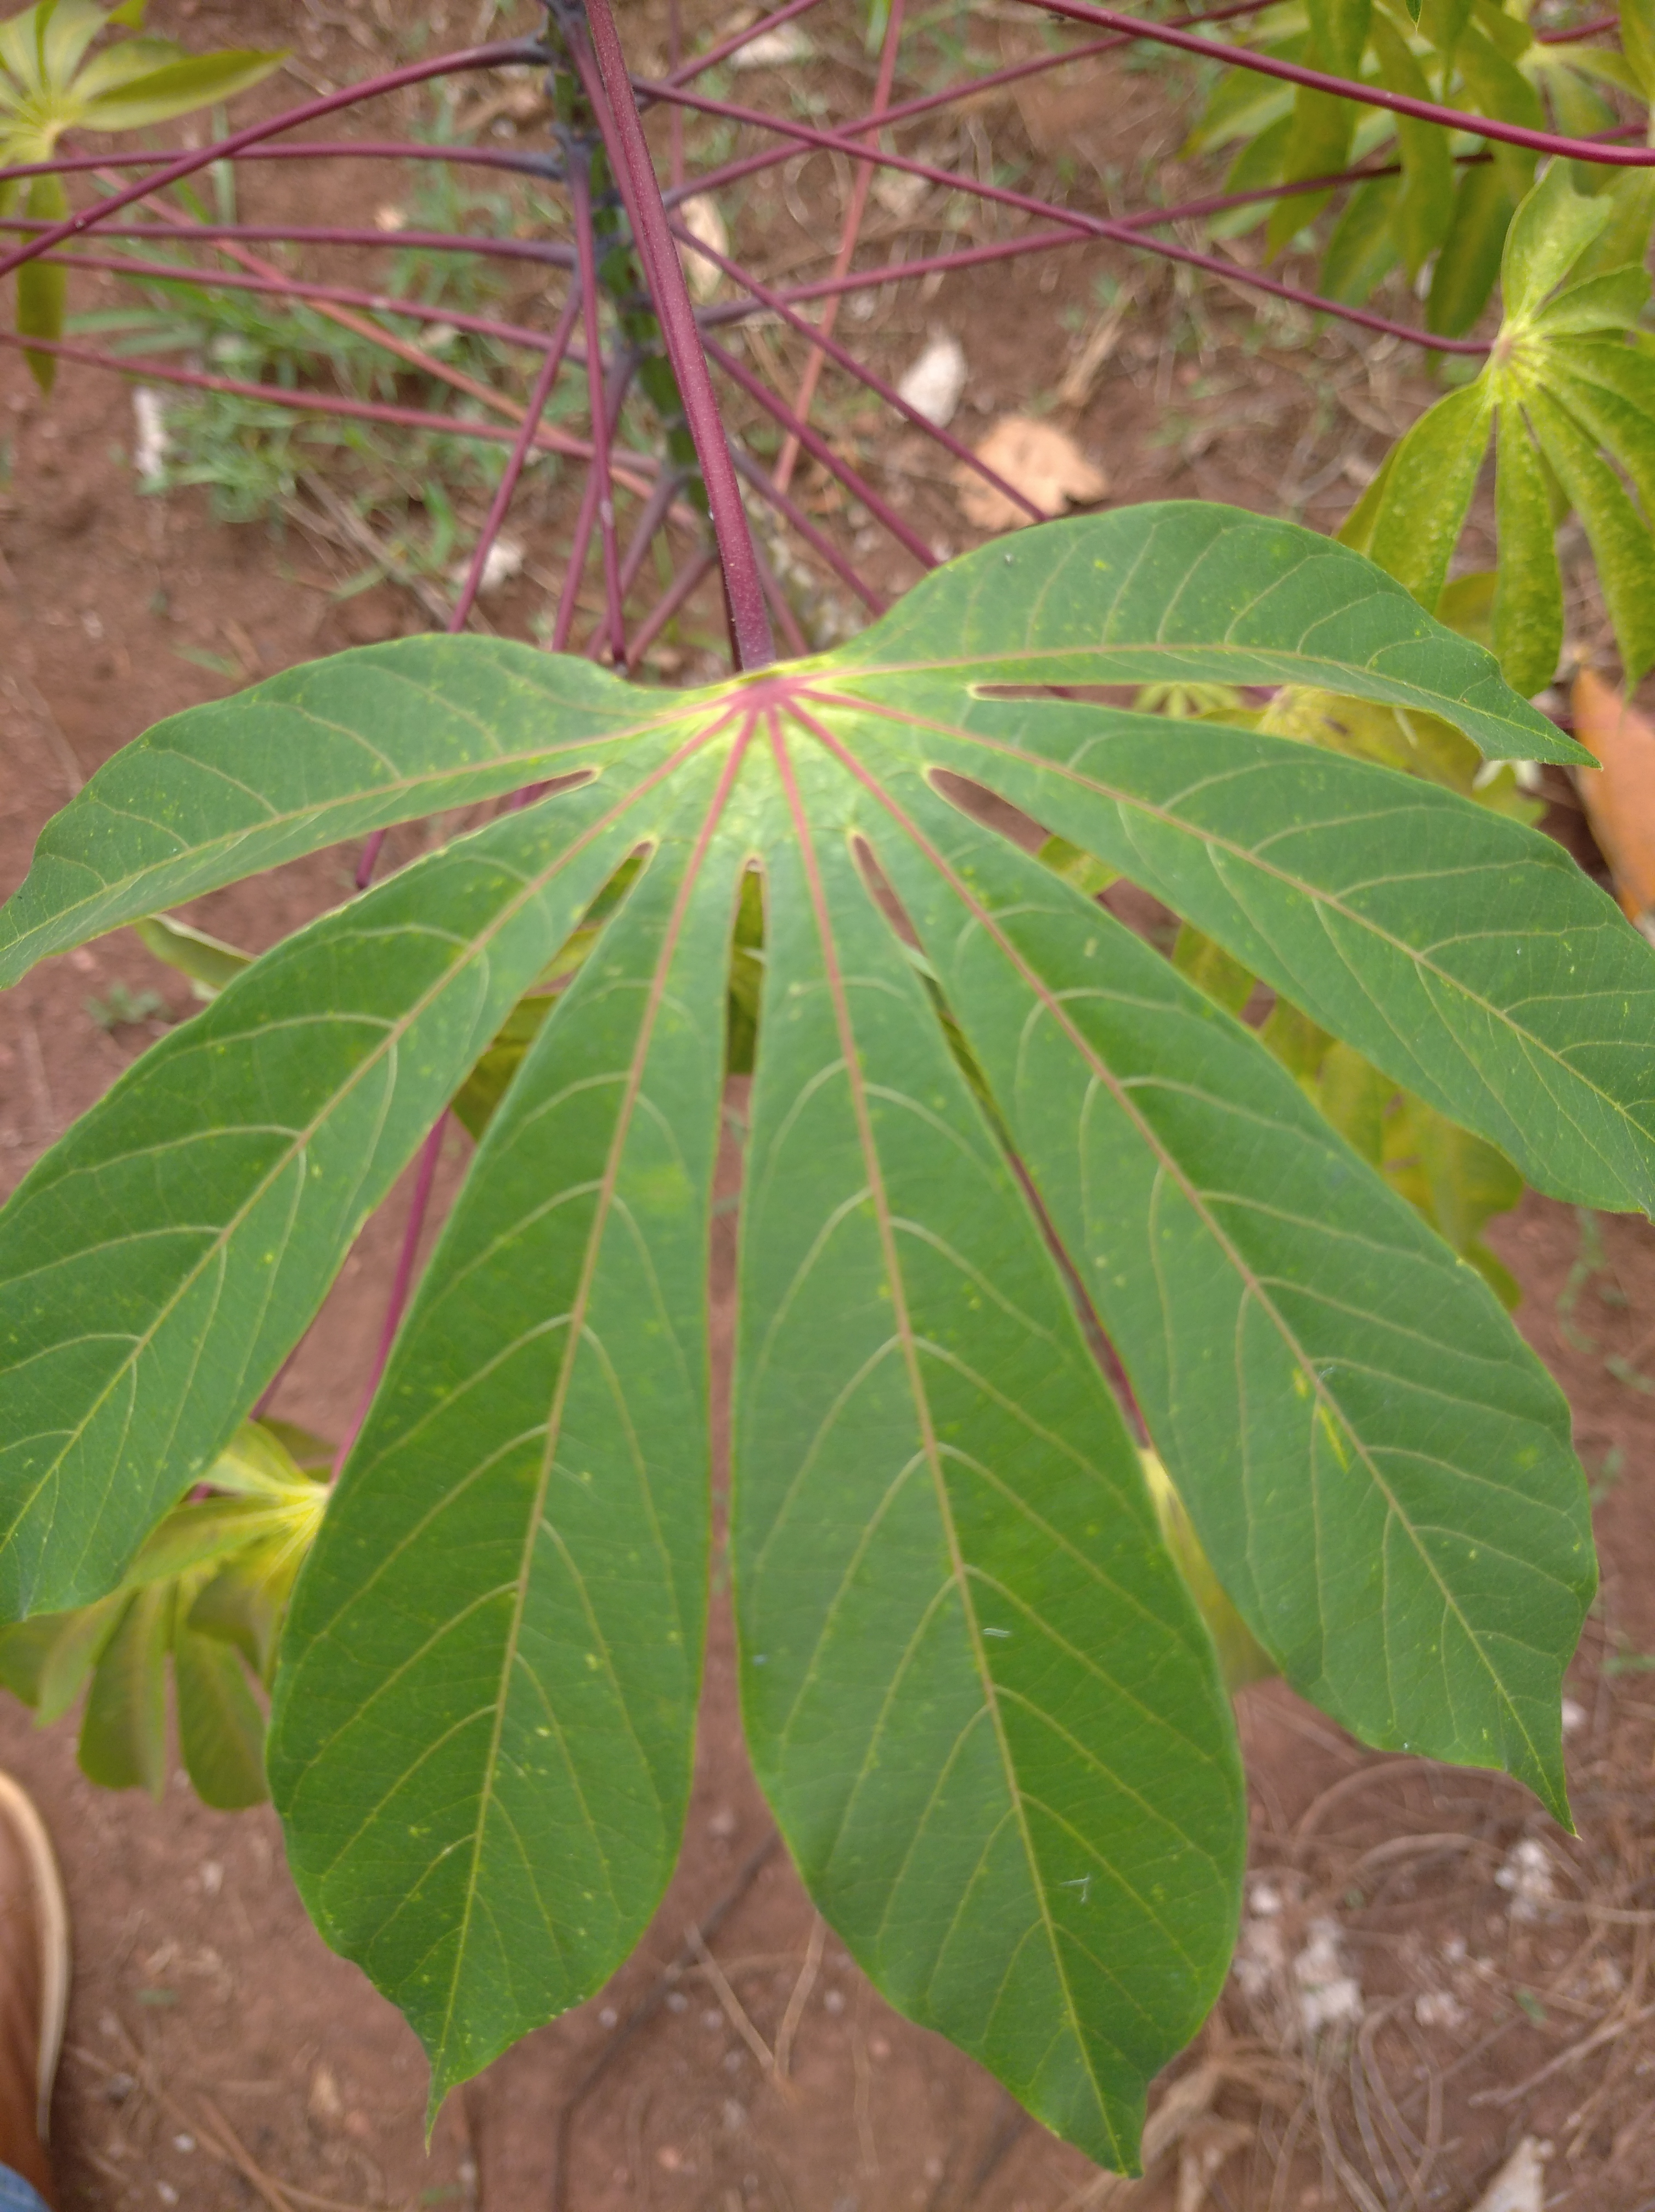
Label: healthy